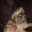
Label: dog